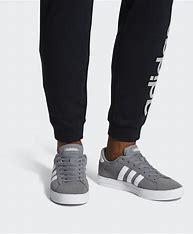
Brand: Adidas
Model: Daily 2